Michael O'Hare

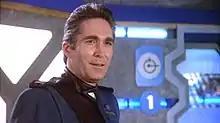
O'Hare as Jeffrey Sinclair in "Babylon 5"

Robert Michael O'Hare Jr. (May 6, 1952 – September 28, 2012) was an American actor who performed on stage and television. He was best known for playing the lead role of space station Commander Jeffrey Sinclair in the first season of the science fiction television series "Babylon 5".